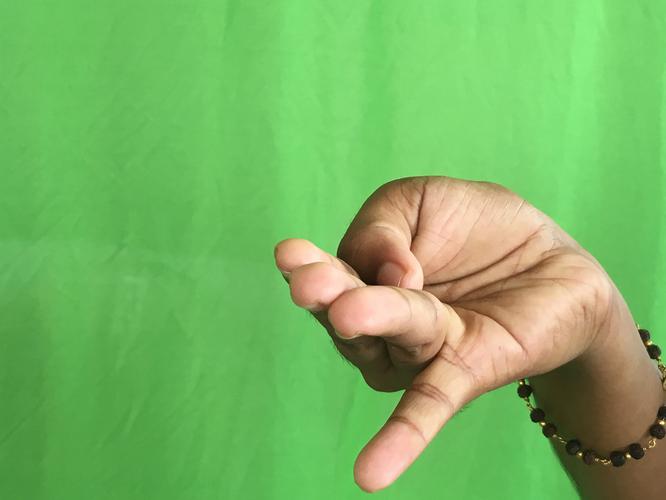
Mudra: Chaturam
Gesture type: single_hand